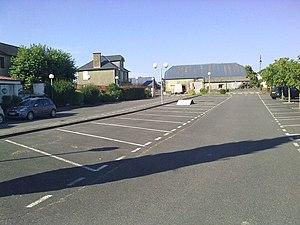
Place de la mairie et de la salle polyvalente d'Escoubès
Escoubès est une petite commune française qui est située dans le Sud Ouest de la France, dans le département des Pyrénées-Atlantiques dans la région Nouvelle-Aquitaine.